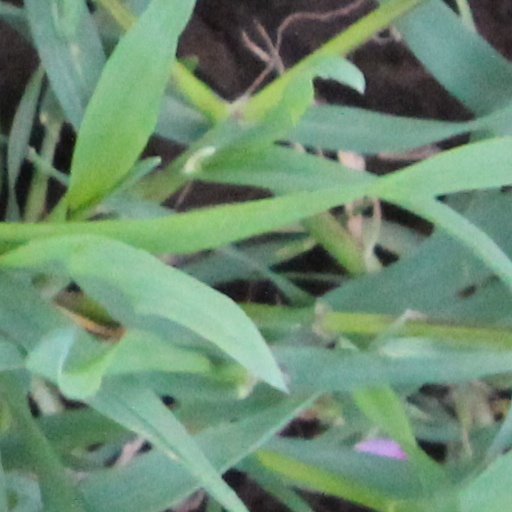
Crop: wheat